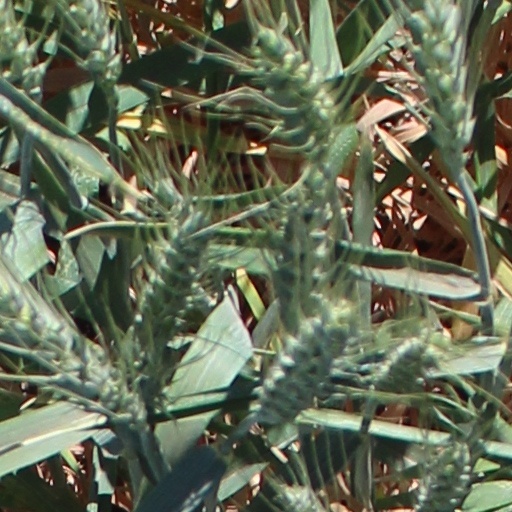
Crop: wheat